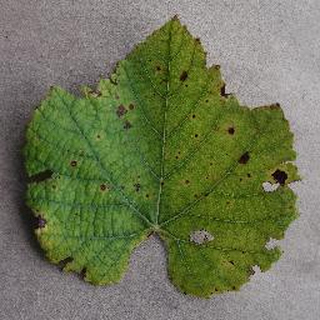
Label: grape_leaf_blight